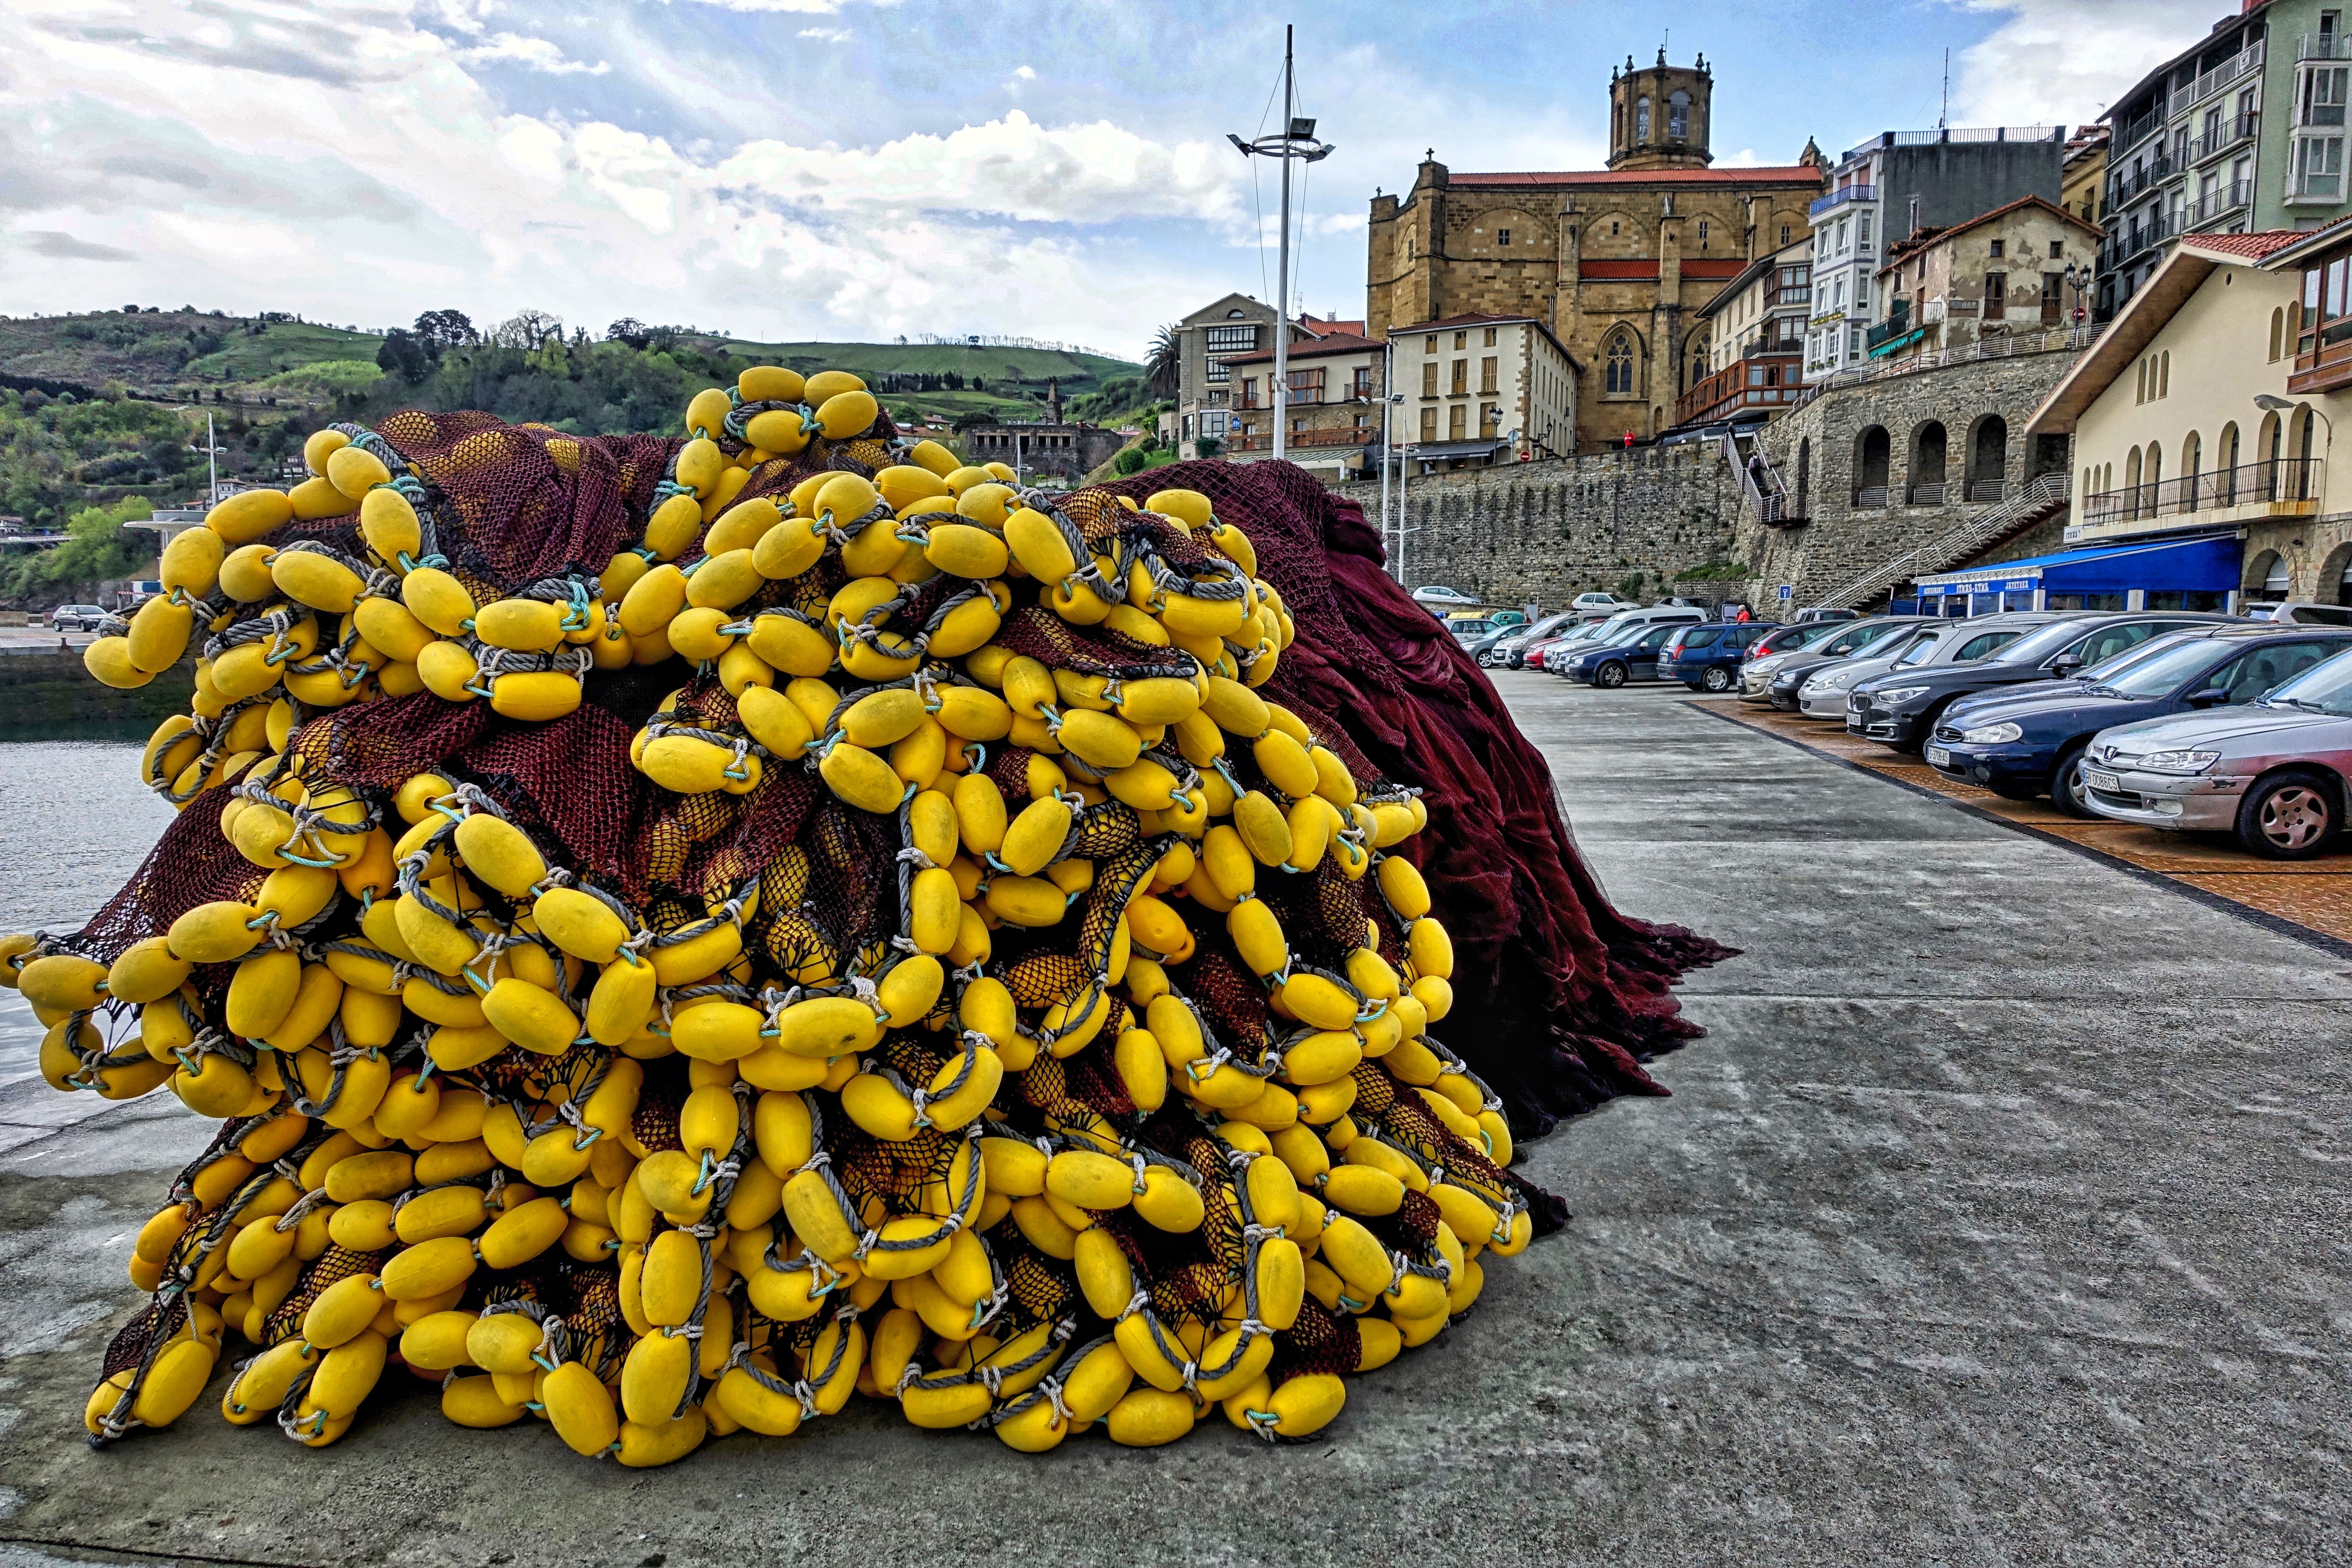
plant, flower, food, produce, fishing, fisherman, fishnet, nautical, fisher, mesh, netting, wharf, nets, fishing nets